Healthcare in Turkmenistan

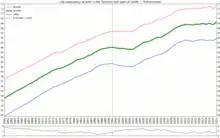
Life expectancy development in Turkmenistan by gender

Healthcare in Turkmenistan encompasses a number of institutions and practices throughout the country of Turkmenistan. In the post-Soviet era, reduced funding has put the health system in poor condition. In 2002 Turkmenistan had 50 hospital beds per 10,000 population, less than half the number in 1996. Overall policy has targeted specialized inpatient facilities to the detriment of basic, outpatient care. Since the late 1990s, many rural facilities have closed, making care available principally in urban areas. President Niyazov’s 2005 proposal to close all hospitals outside Ashgabat intensified this trend. Physicians are poorly trained, modern medical techniques are rarely used, and medications are in short supply. Doctors and pharmacists were required to study the works of Avicenna and tested on their knowledge of Saparmyrat Niyazov's spiritual writings, the Ruhnama. In 2004 Niyazov dismissed 15,000 medical professionals, exacerbating the shortage of personnel. In some cases, professionals have been replaced by military conscripts. Private health care is rare, as the state maintains a near monopoly. Free public health care was abolished in 2004.